The Godfathers (rap duo)

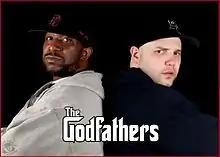
2011 publicity photo

The Godfathers is an American New York-based hardcore hip hop group formed in 2011 by horrorcore rapper and record producer Necro from Brooklyn and mafioso rapper Kool G Rap from Queens. The duo's debut studio album "Once Upon a Crime" was released on November 19, 2013, via Psycho+Logical-Records.